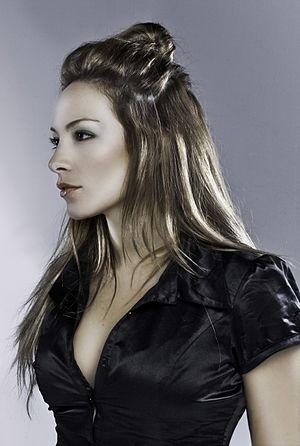
Saiko est un groupe de synthpop chilien, originaire de Santiago. Tout au long de leur carrière, les membres acquièrent une grande notoriété sur la scène nationale chilienne, en grande partie grâce au charisme, à l’image et à la voix de leur chanteuse, Denisse Malebrán, et à l’expérience musicale de Rodrigo Coti Aboitiz et Luciano Rojas, anciens membres et fondateurs du groupe chilien La Ley.